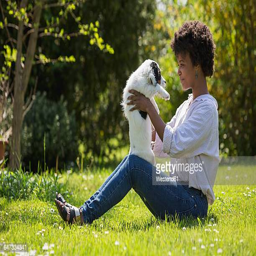
young woman sitting on a meadow playing with her dog